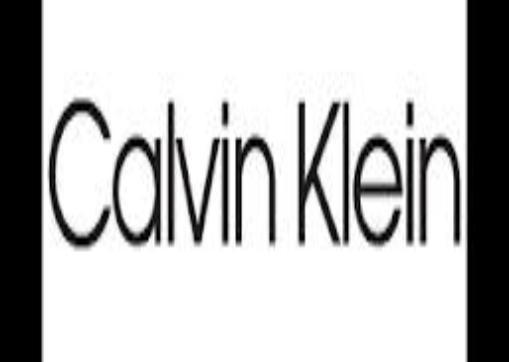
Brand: Calvin Klein
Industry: Clothes